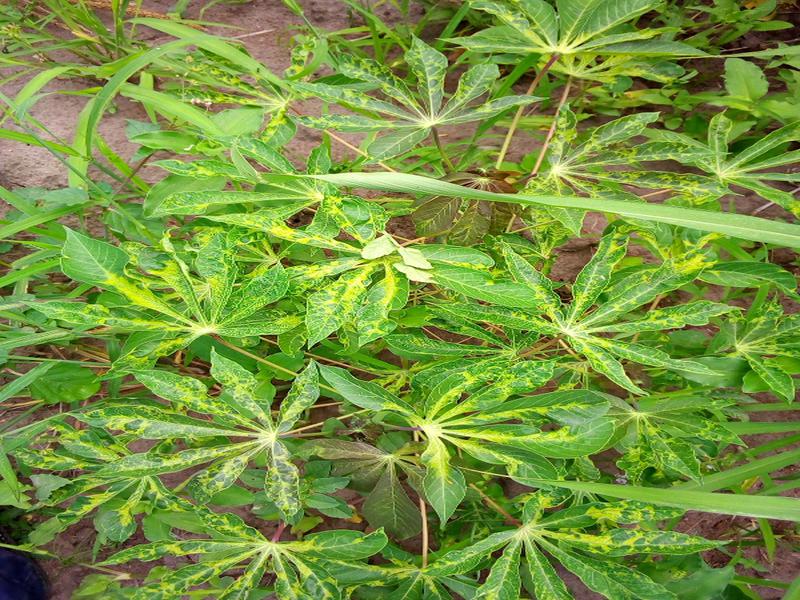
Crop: cassava
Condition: mosaic_disease